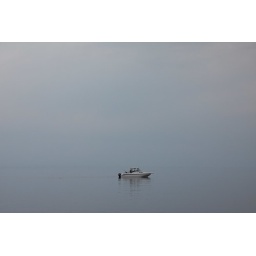
Even in person you could barely tell where the water left off and the sky began.